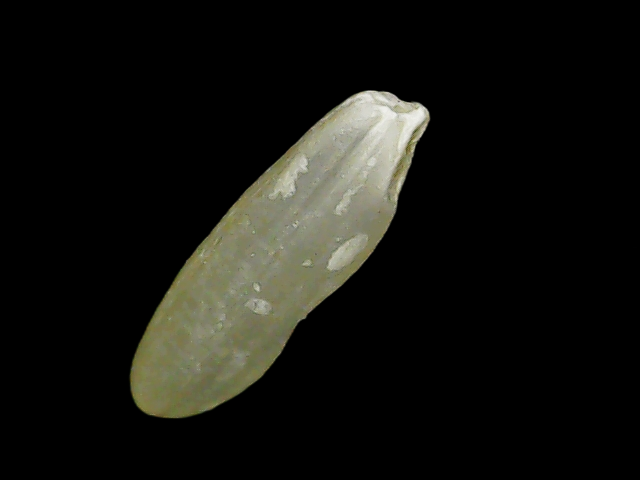
Rice variety: Binadhan21